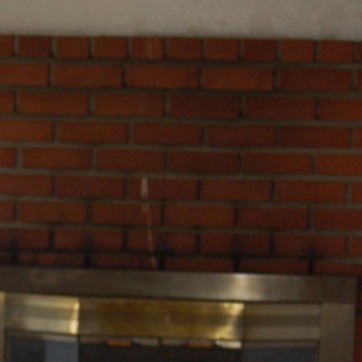
Material: brick